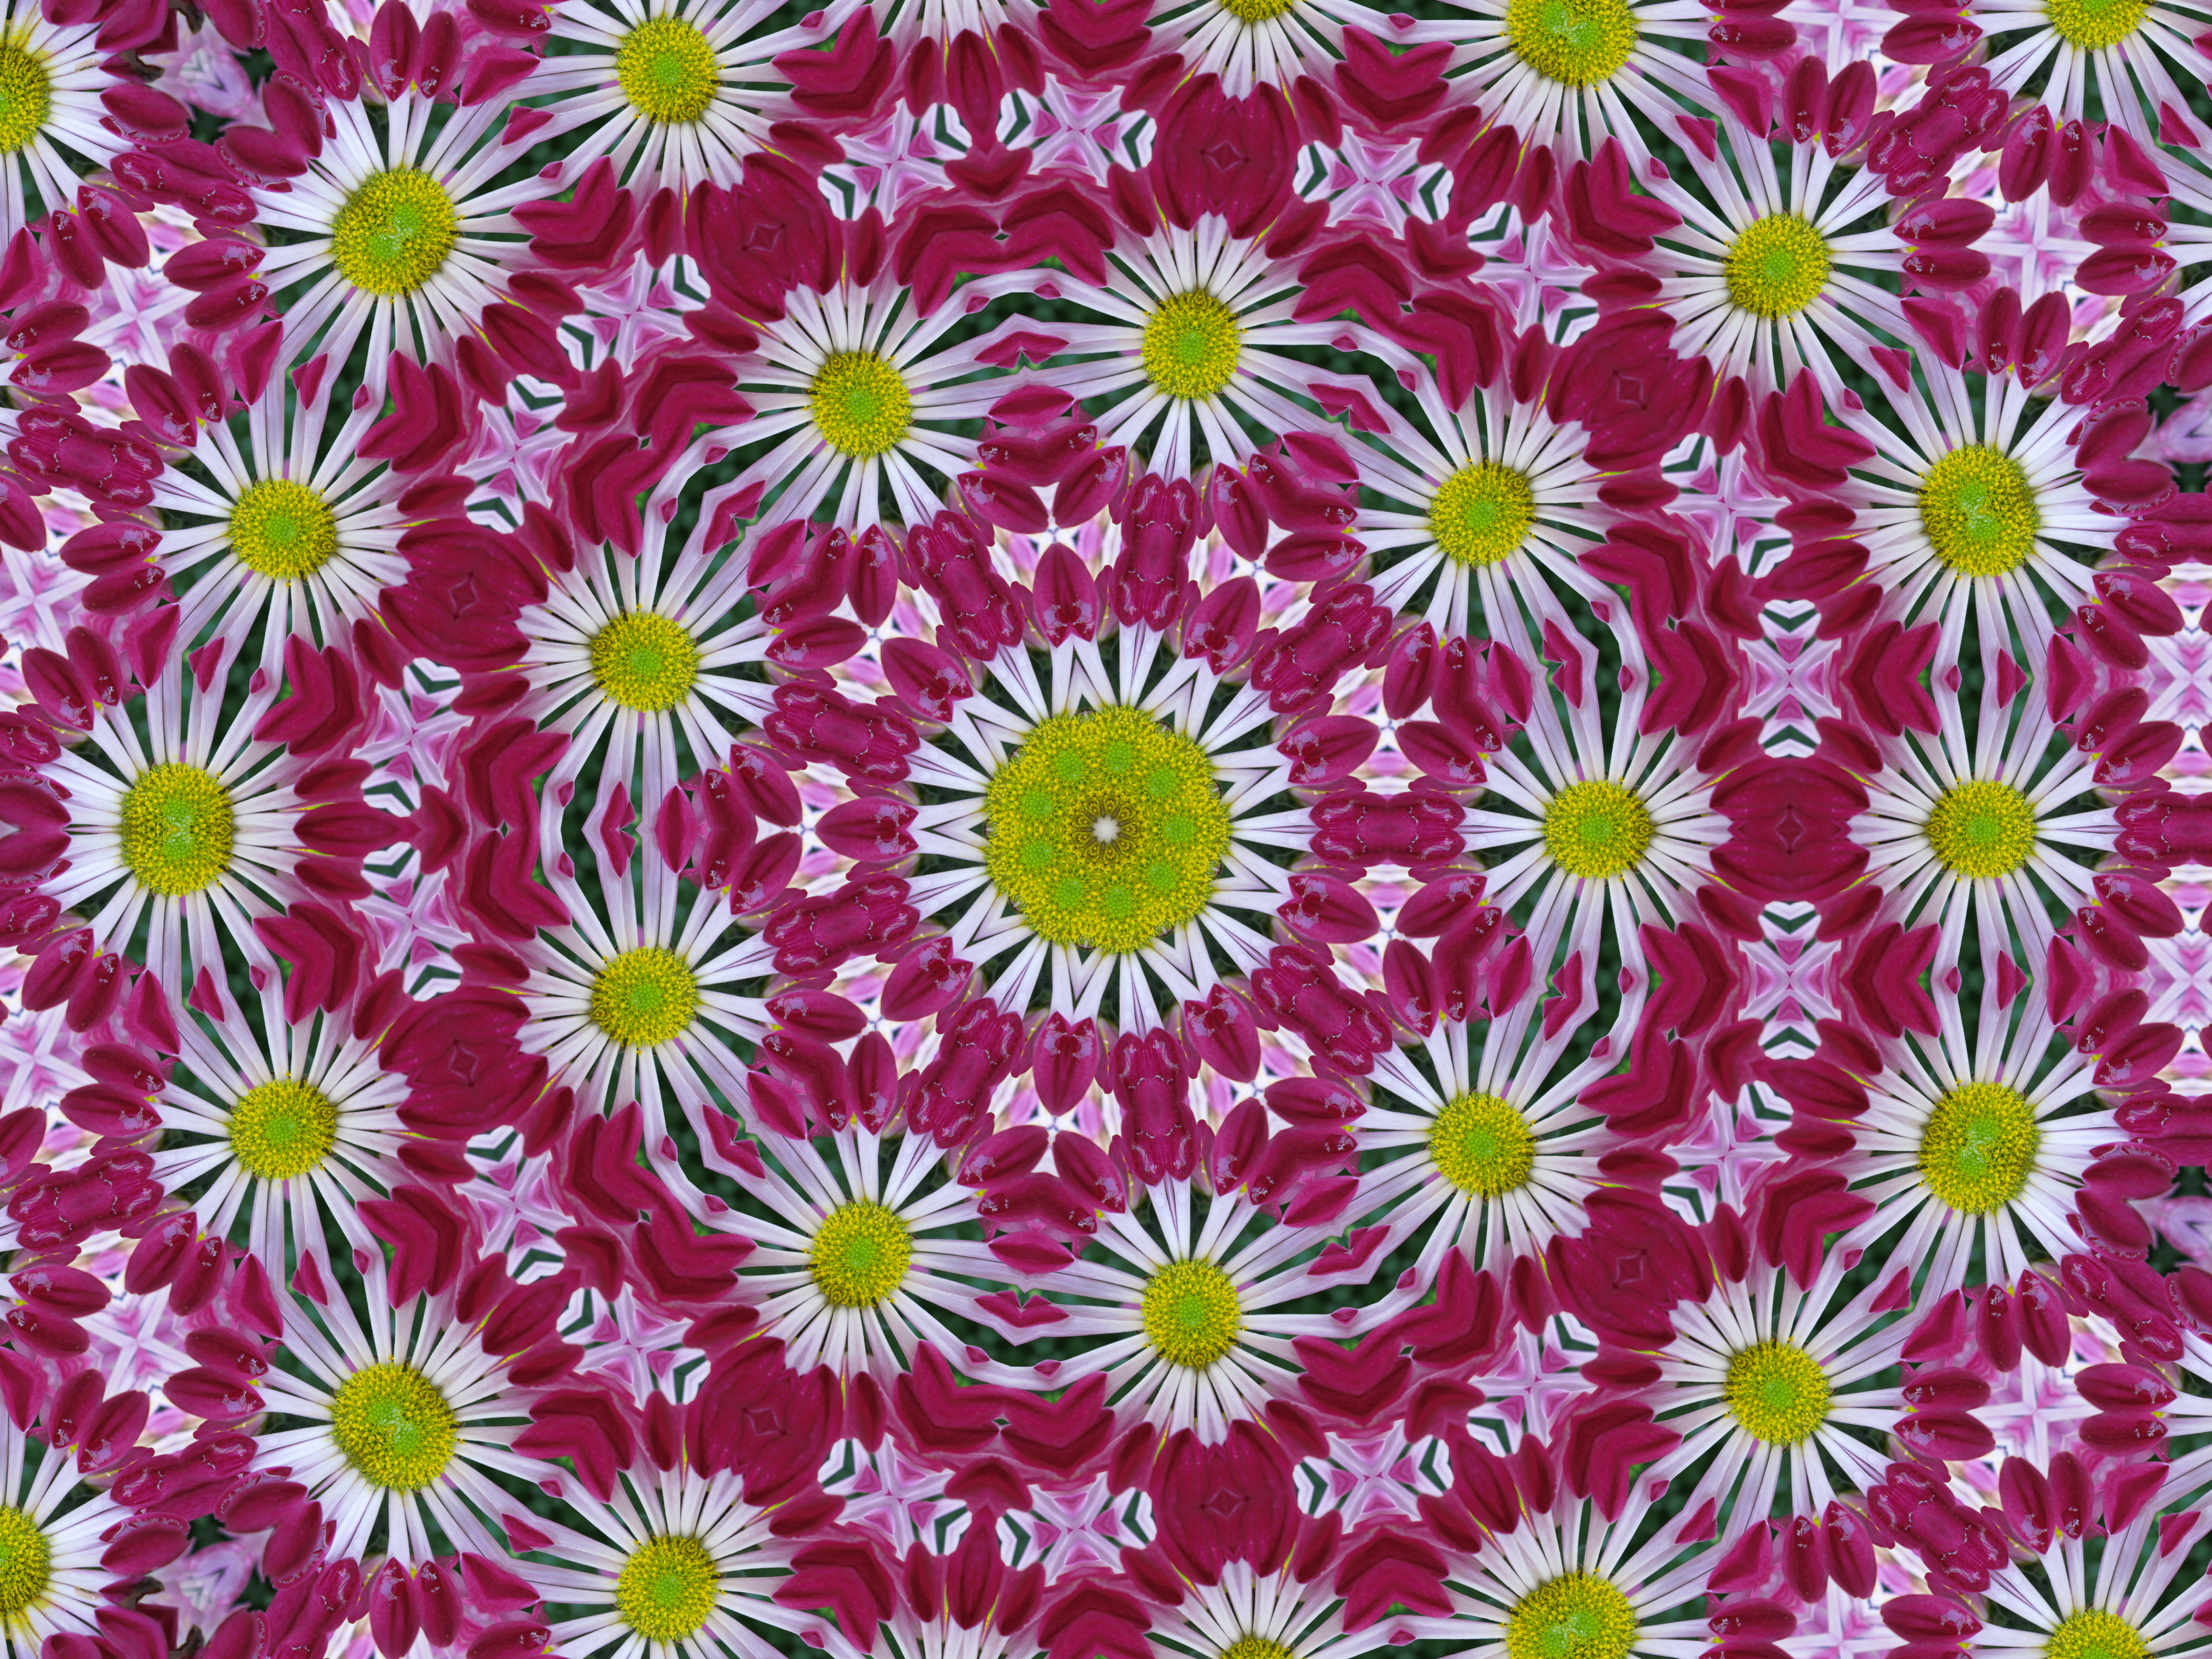
plant, leaf, flower, petal, pattern, green, yellow, toy, flora, circle, art, design, kaleidoscope, flooring